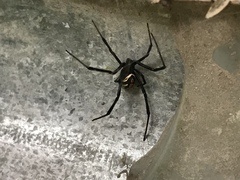
Species: Lactrodectus_hesperus